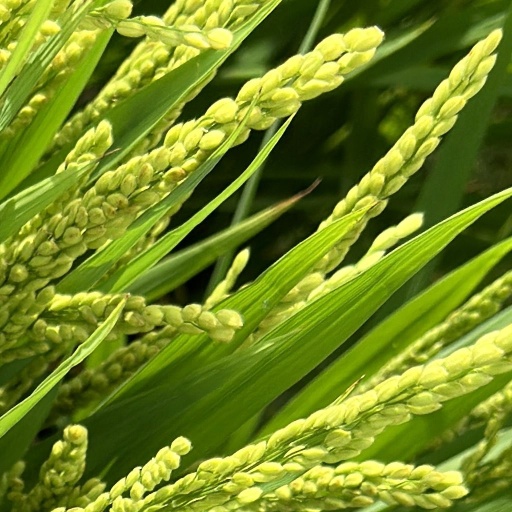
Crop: rice